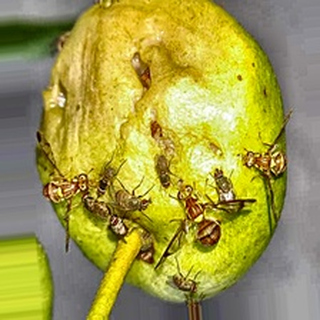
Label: guava_fruit_fly